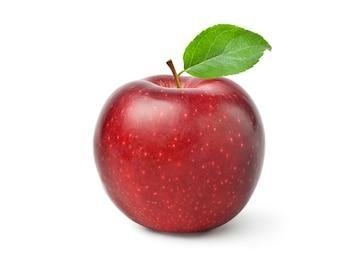
Label: apple